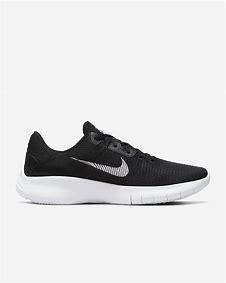
Brand: Nike
Model: Flex Experience Run 11 Next Nature